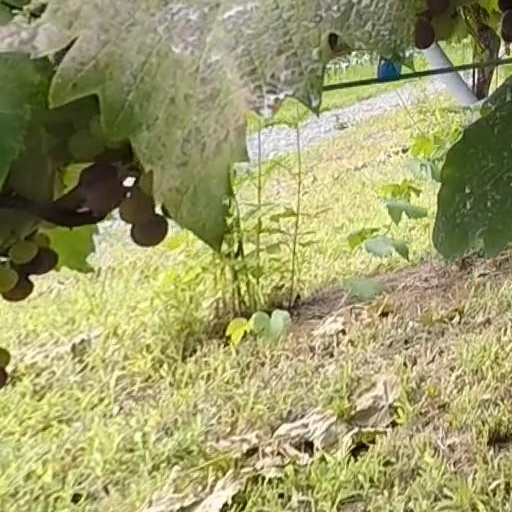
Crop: grape